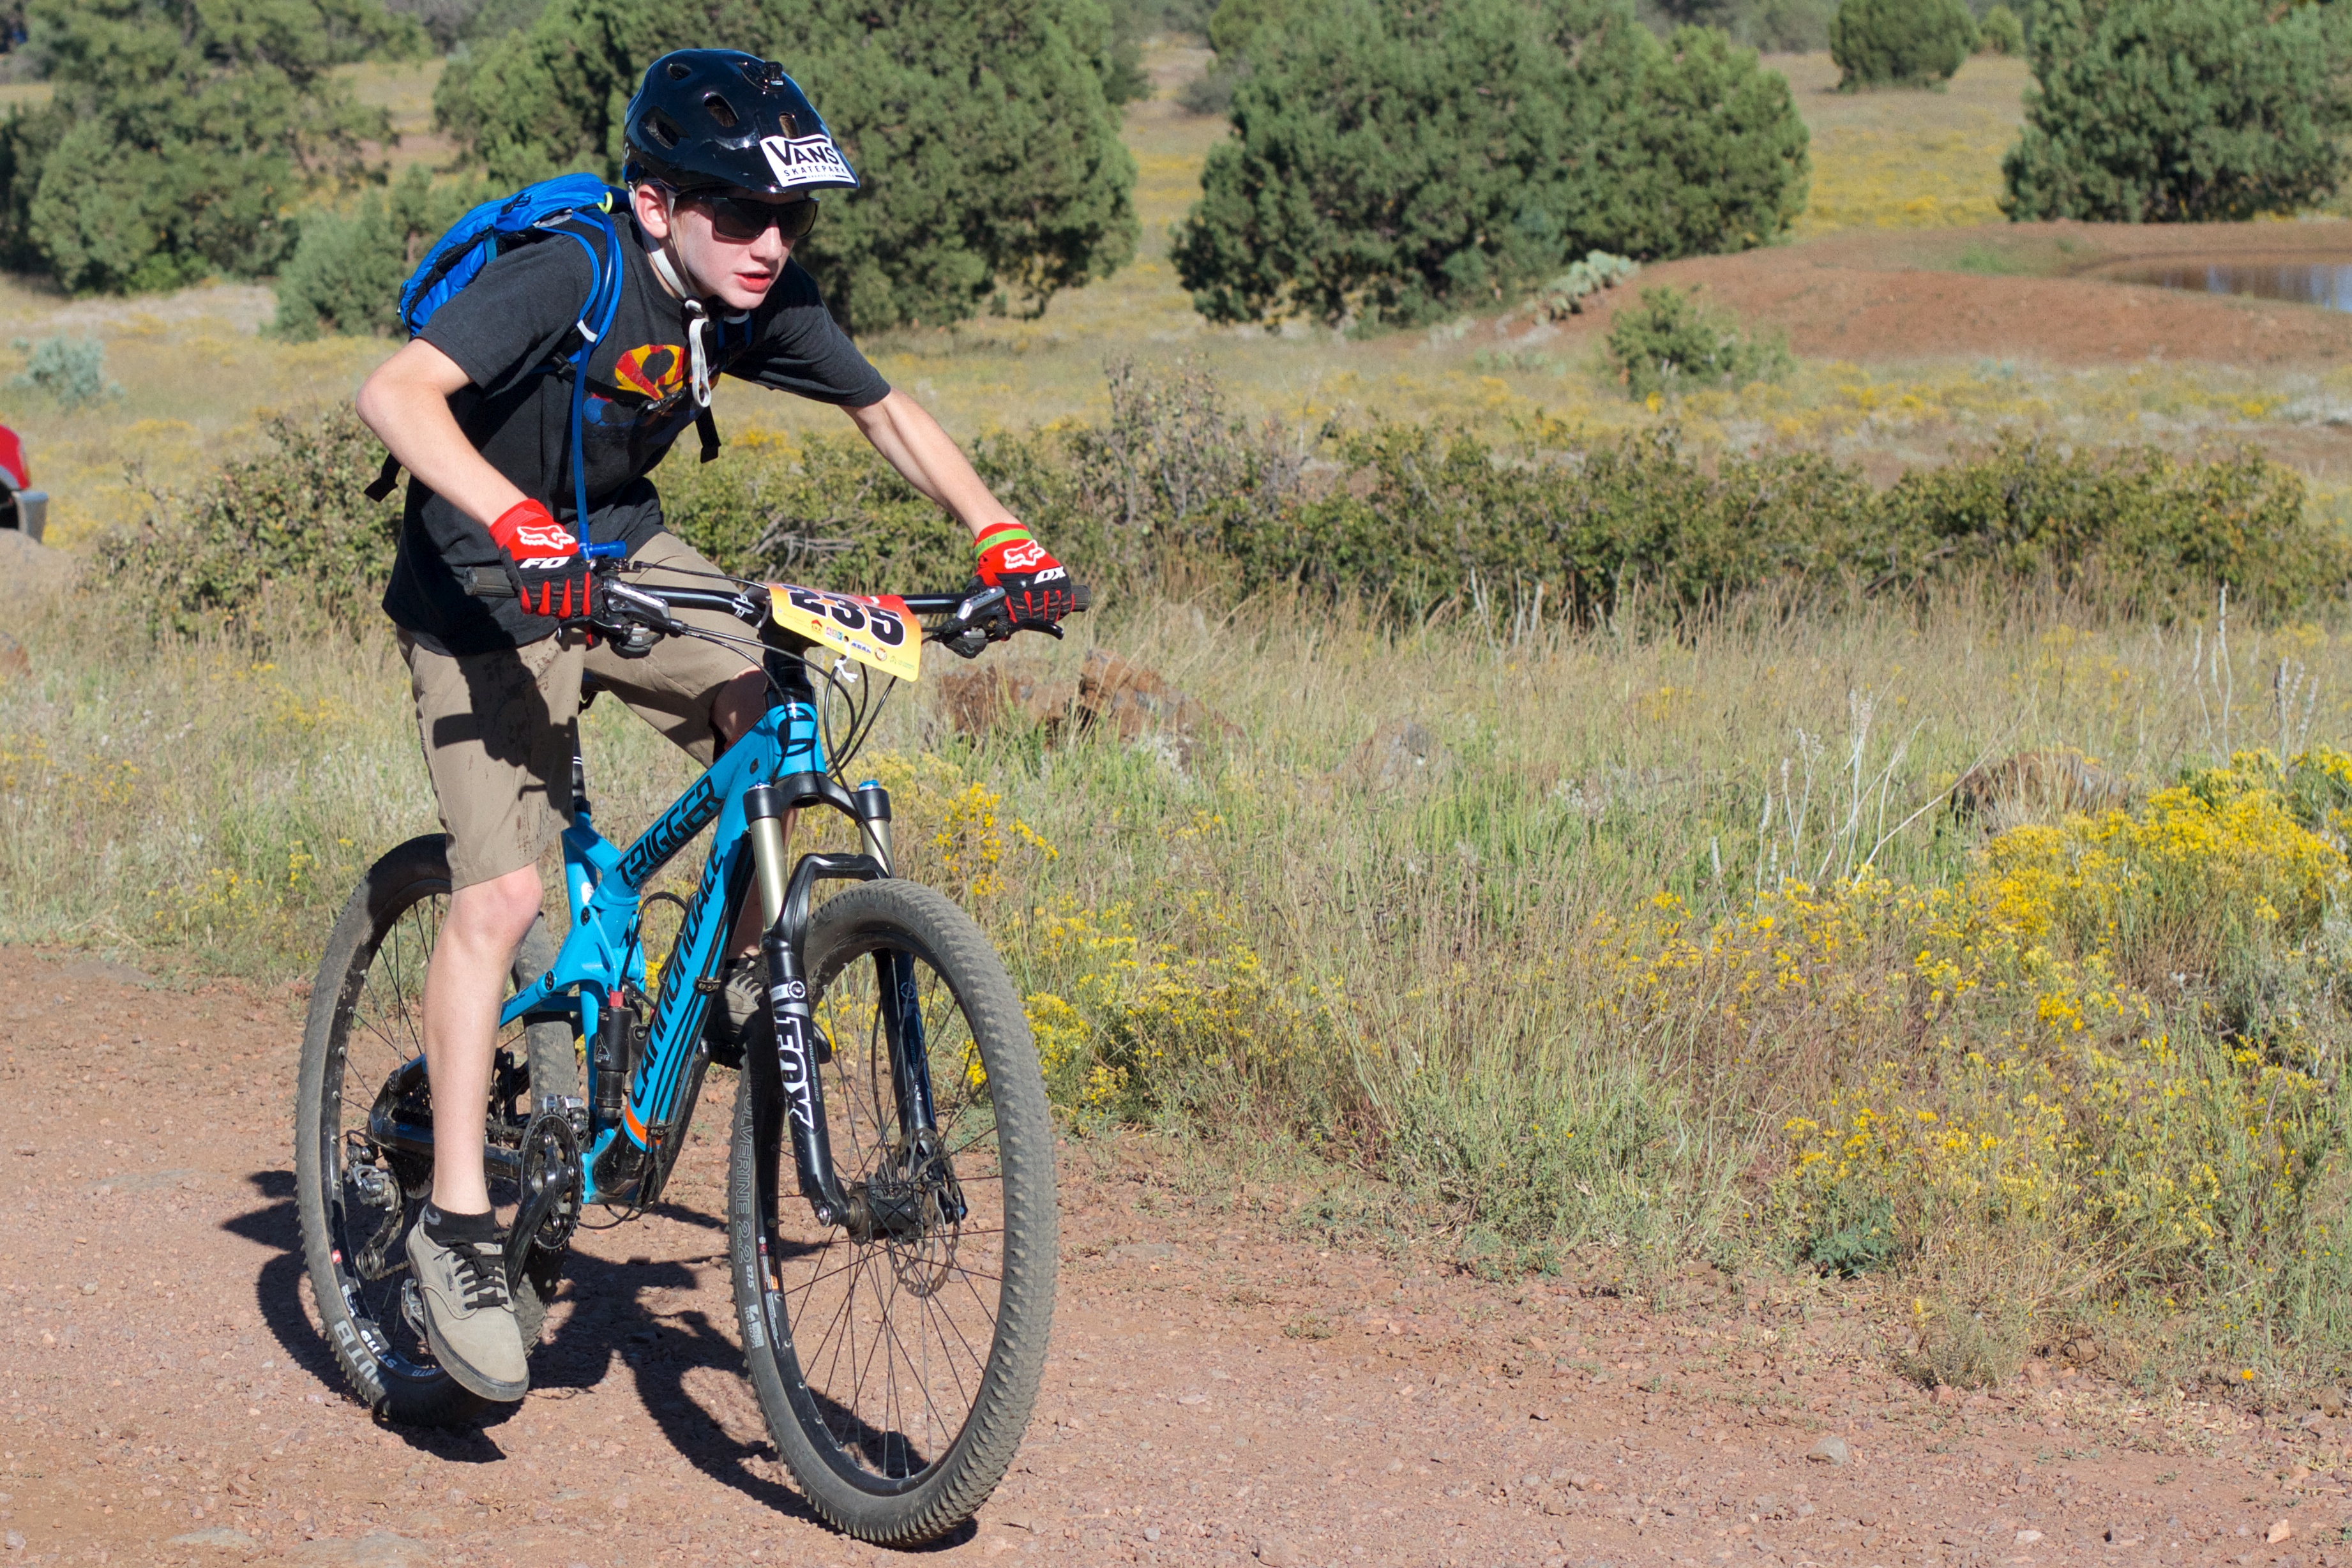
trail, bicycle, vehicle, soil, extreme sport, sports equipment, mountain bike, cycling, sports, fotr, freeride, mountain biking, road cycling, land vehicle, cycle sport, cyclo cross bicycle, cyclo cross, bicycle racing, downhill mountain biking, road bicycle, racing bicycle, duathlon, mountain bike racing, cross country cycling